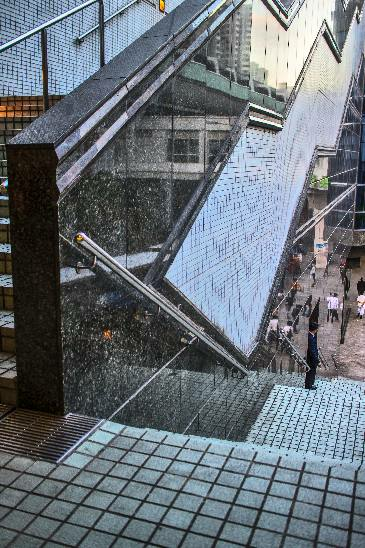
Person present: No